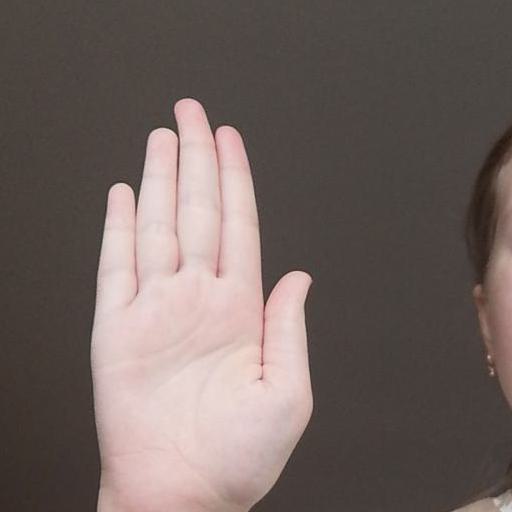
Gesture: stop